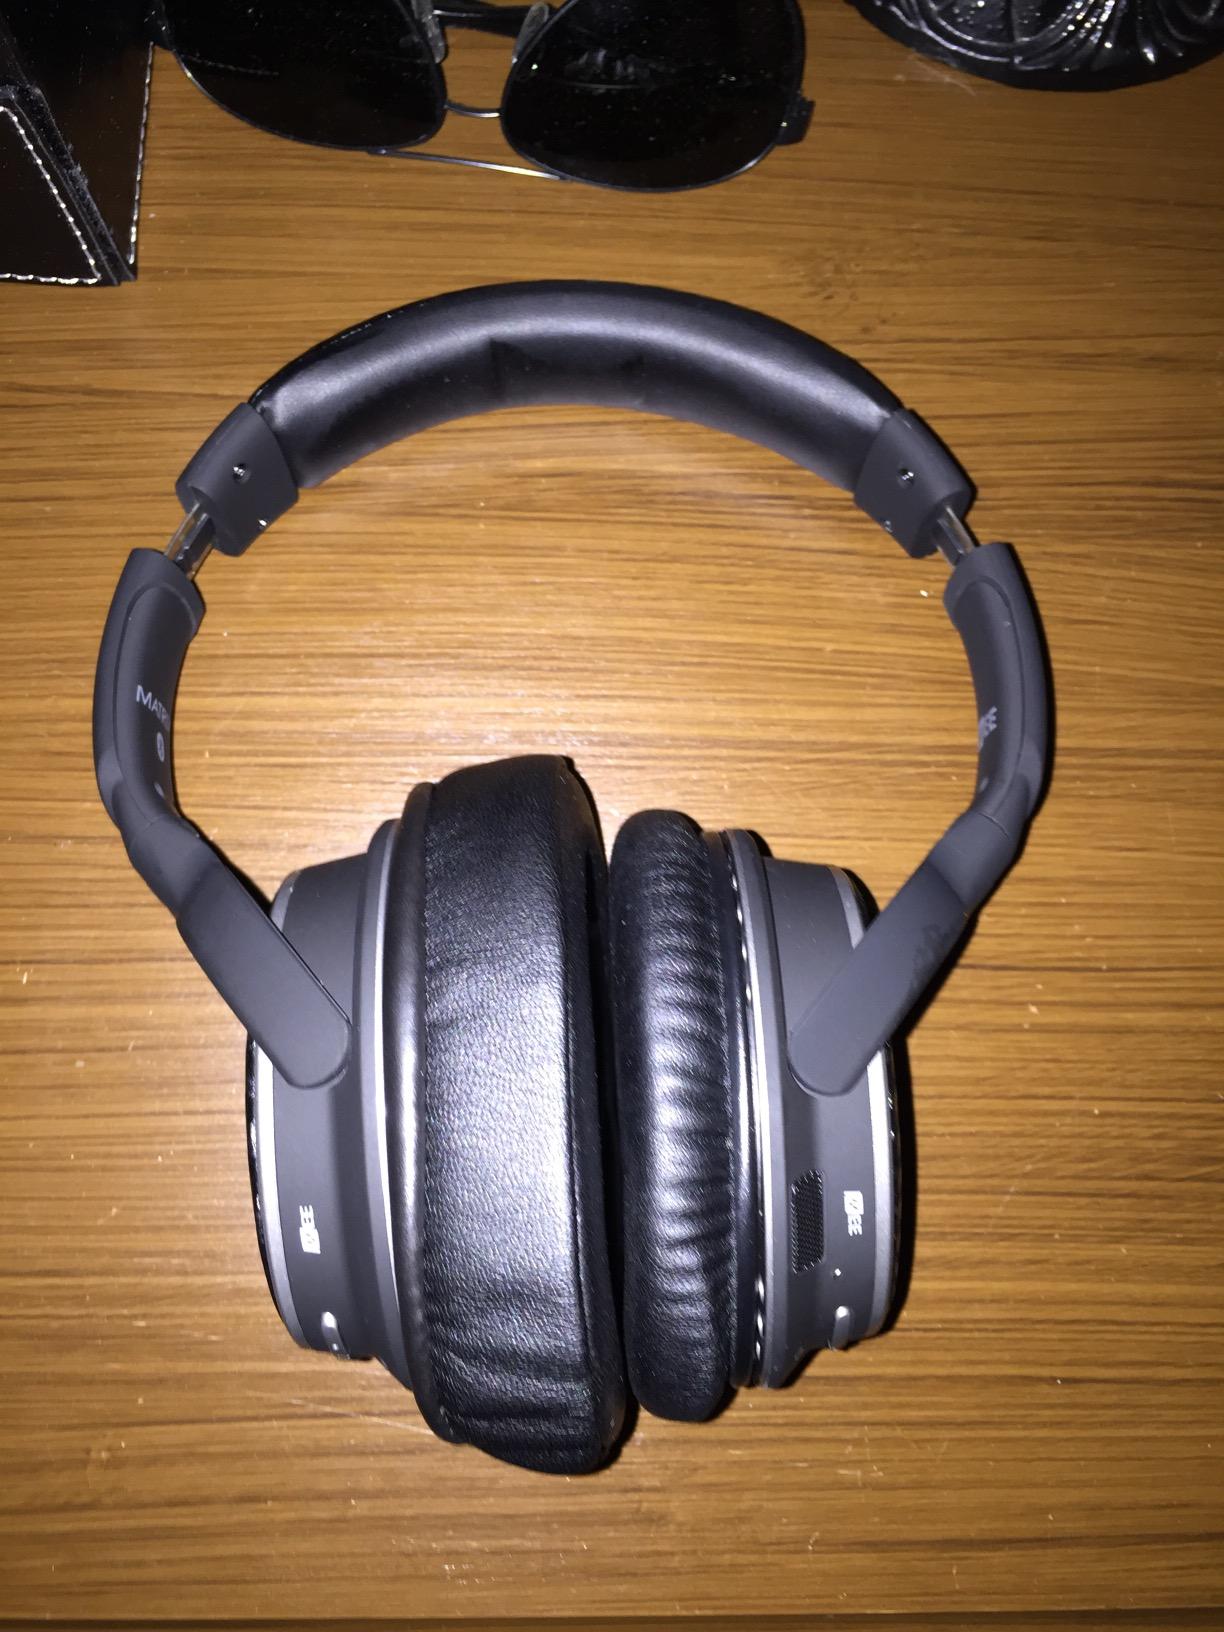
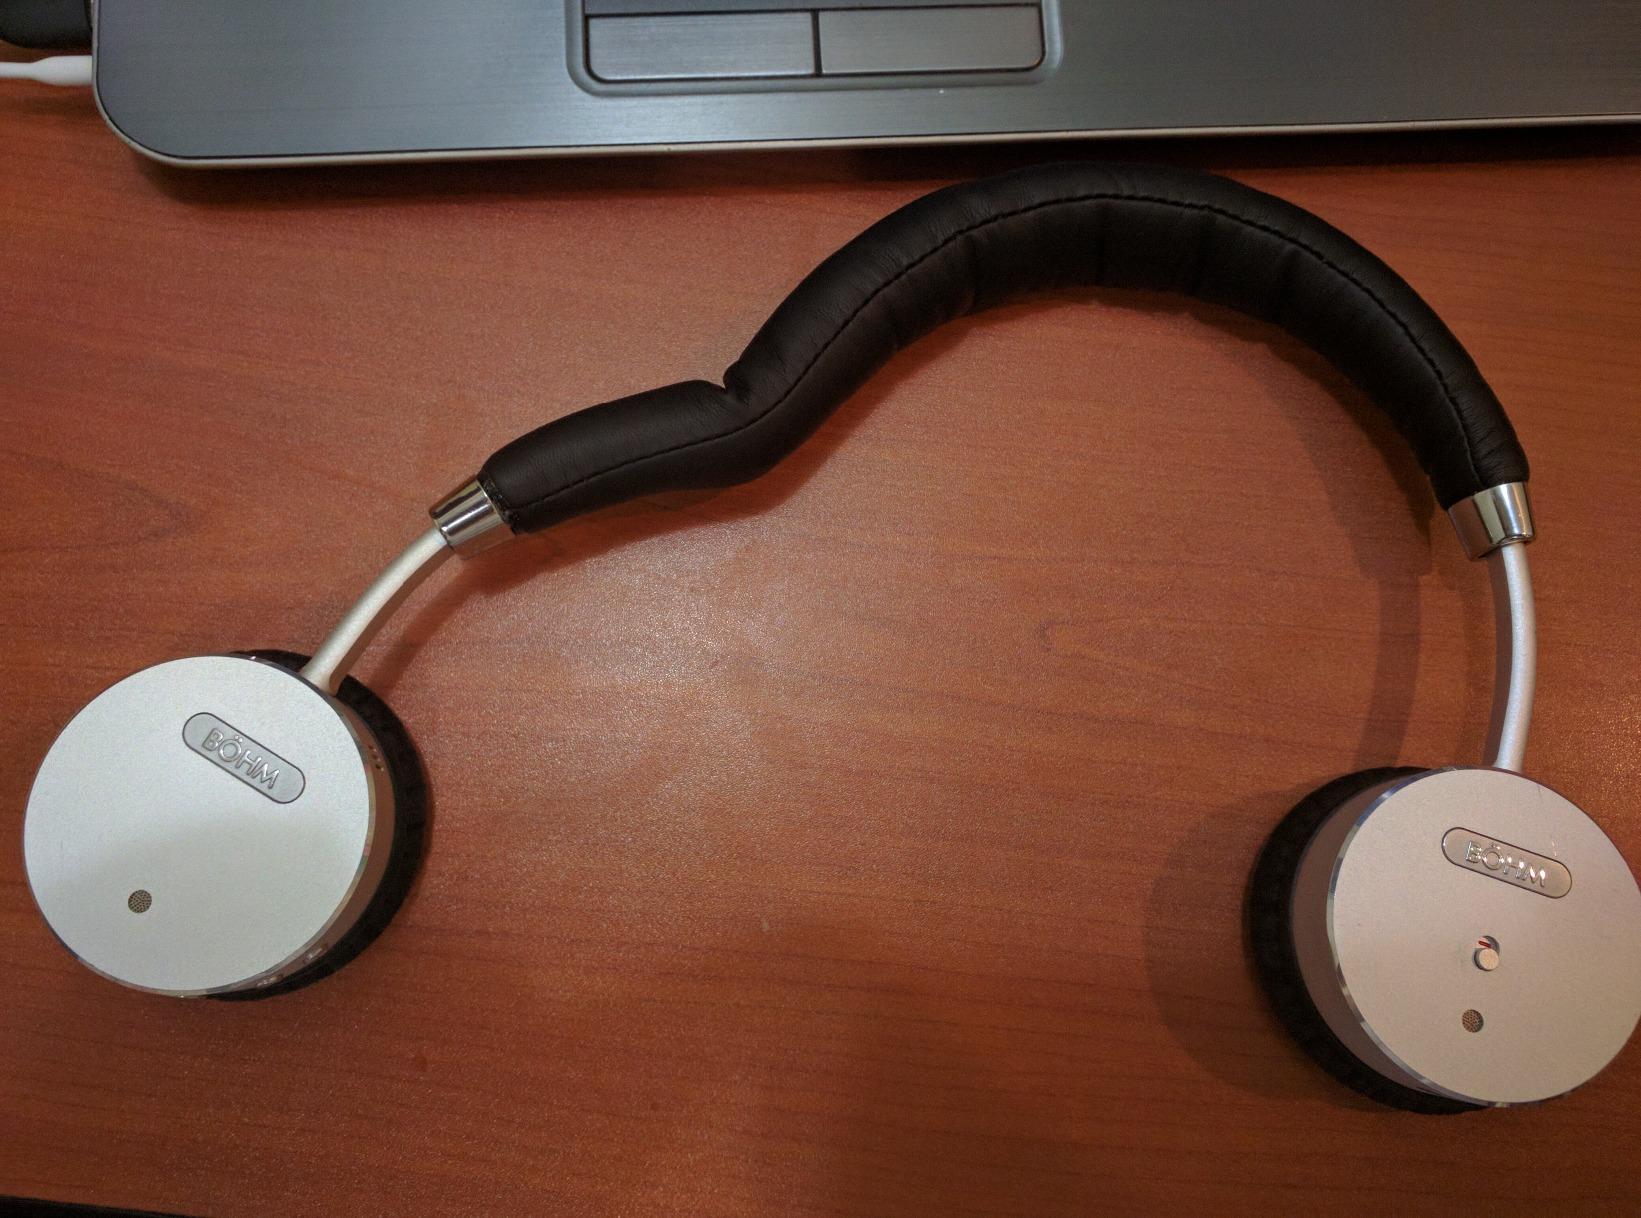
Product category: headphones
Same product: no